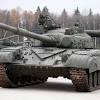
Label: Tank